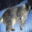
Label: cat